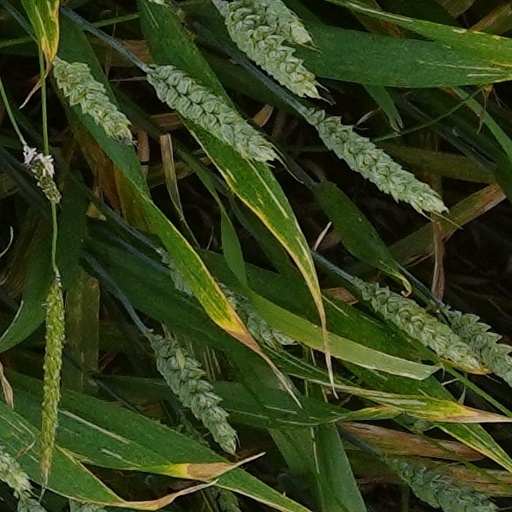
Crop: wheat